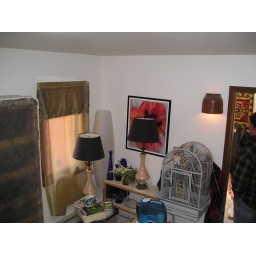
One view. From bathroom doorway. Bedroom door is in right of photo.